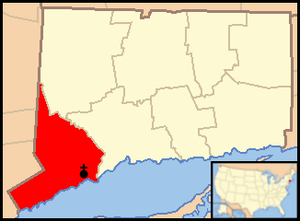
Le diocèse de Bridgeport est un siège de l'Église catholique aux États-Unis, suffragant de l'archidiocèse de Hartford. En 2015, il comptait 420 000 baptisés pour 939 904 habitants. Il est tenu par Mᵍʳ Frank Caggiano.